Atlantic City, New Jersey

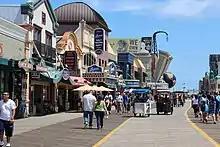
Boardwalk in Atlantic City

According to the United States Census Bureau, Atlantic City had a total area of 17.21 square miles (44.59 km), including 10.76 square miles (27.87 km) of land and 6.45 square miles (16.72 km) of water (37.50%).